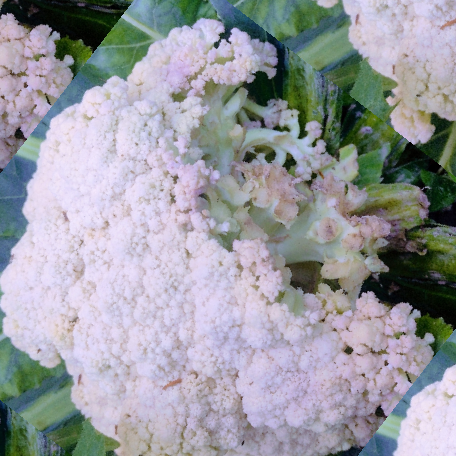
Label: Bacterial spot rot